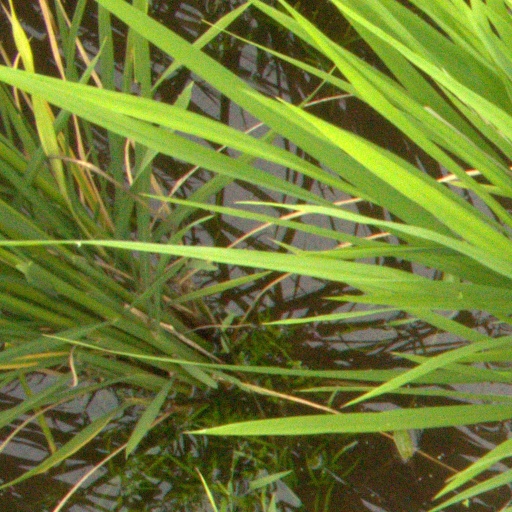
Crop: rice